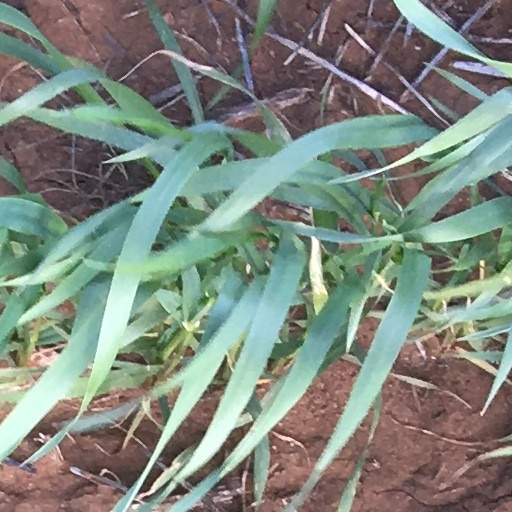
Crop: wheat